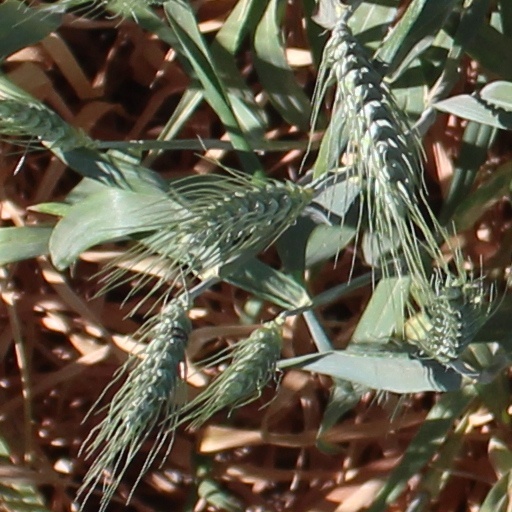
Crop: wheat